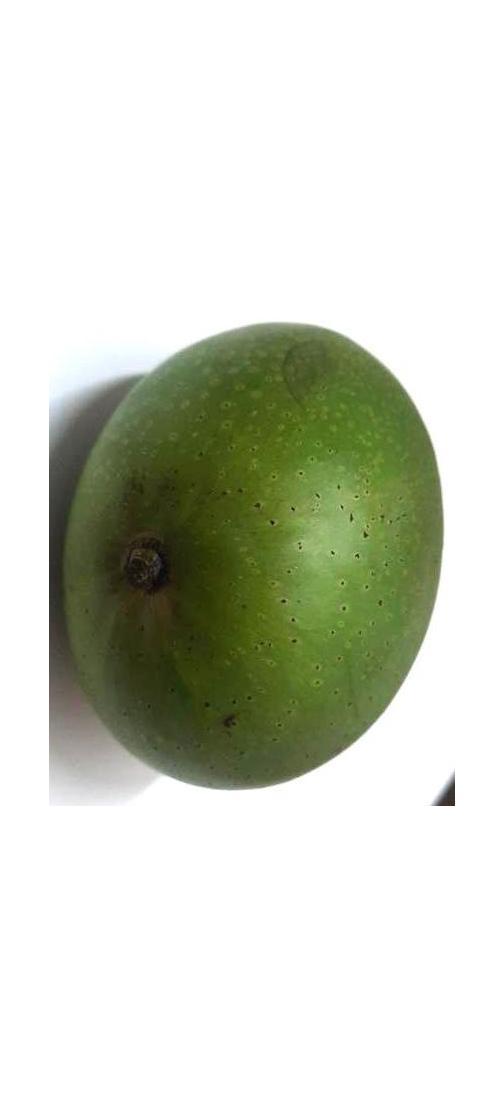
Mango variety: Ashshina Zhinuk